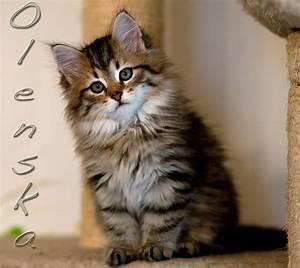
cat